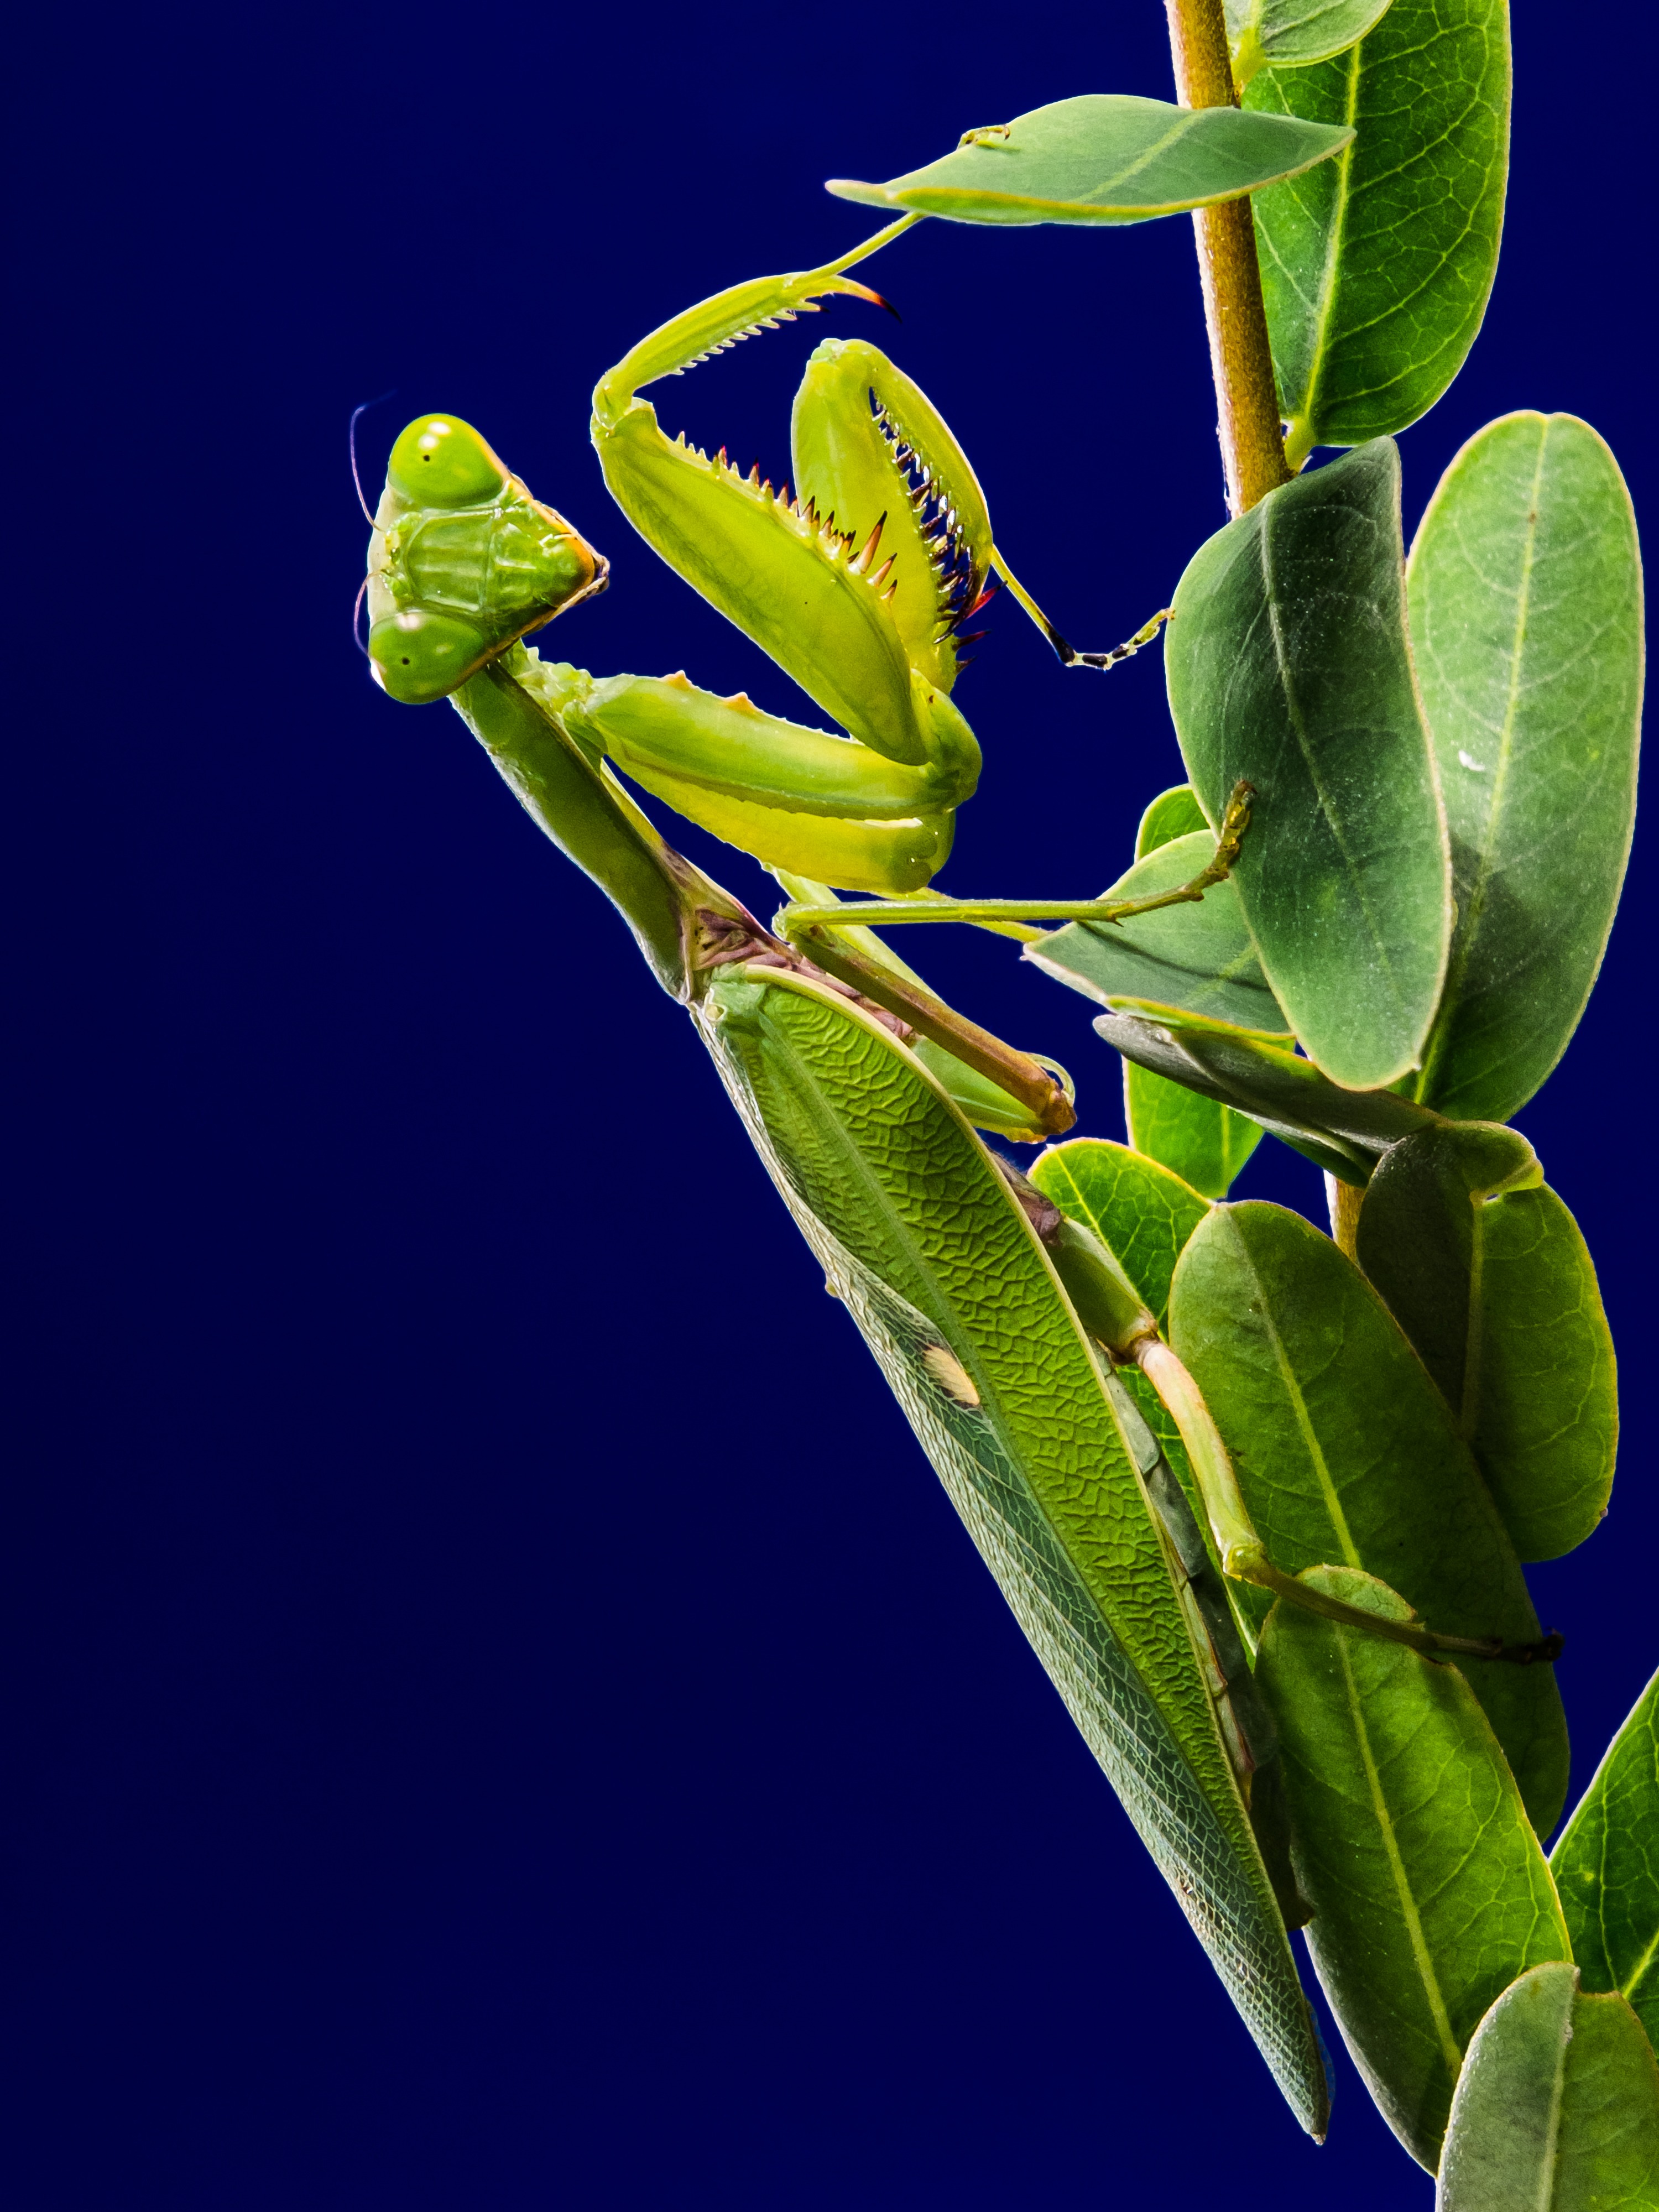
branch, plant, leaf, flower, animal, green, produce, praying mantis, insect, macro, botany, flora, close up, leaves, macro photography, flowering plant, plant stem, land plant